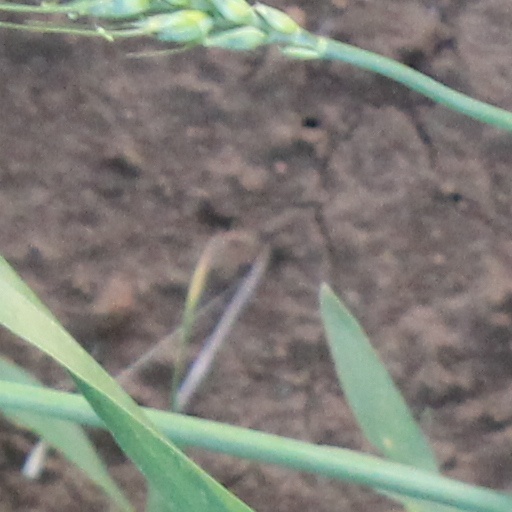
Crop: wheat